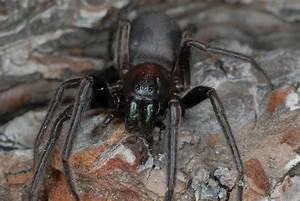
spider